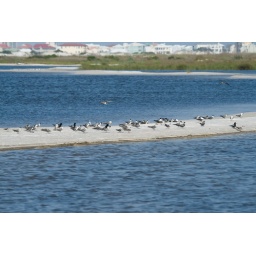
Shorebirds on a sand bar in Santa Rosa Sound